Jane Bloomingdale

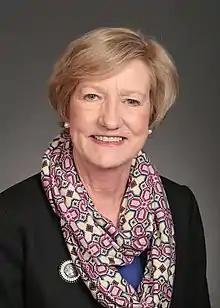
88th General Assembly portrait (2019)

Jane Bloomingdale (born March 10, 1956) is an American politician in the state of Iowa. She was elected to the Iowa House of Representatives in 2016. She previously served as mayor of Northwood, Iowa.